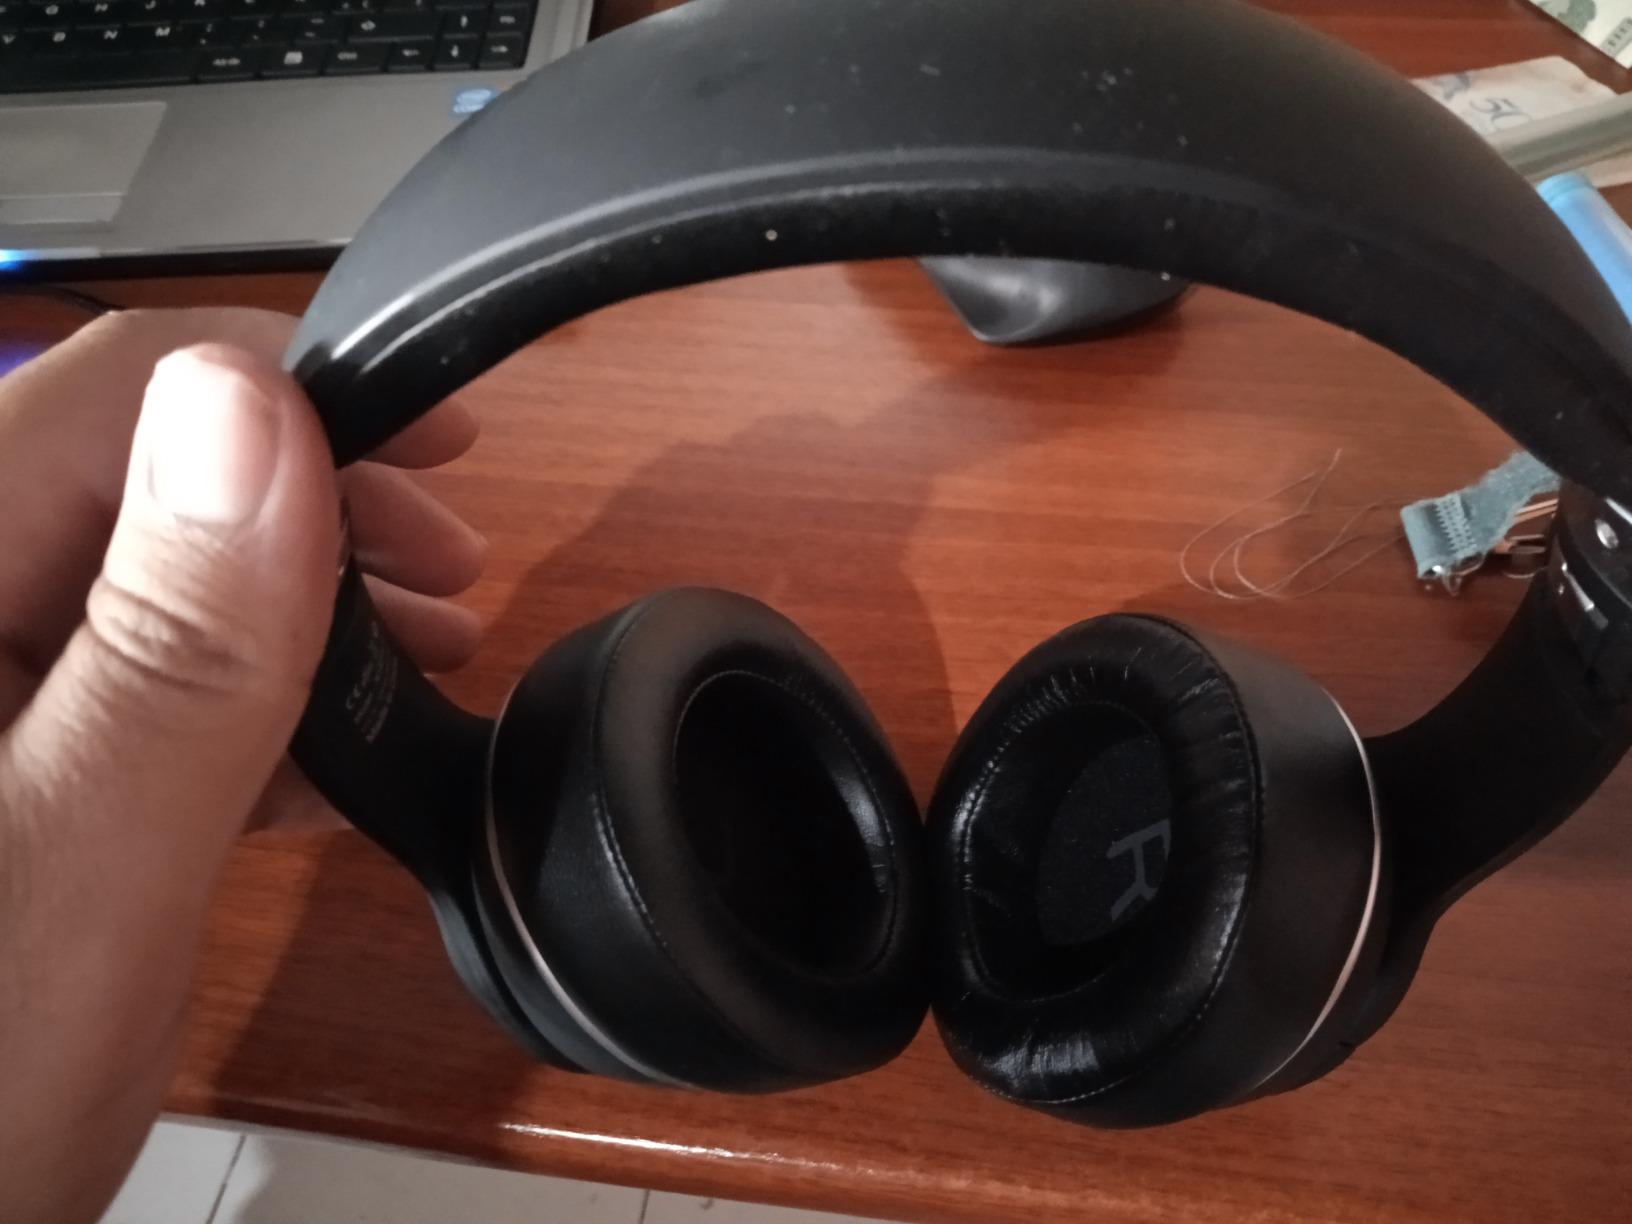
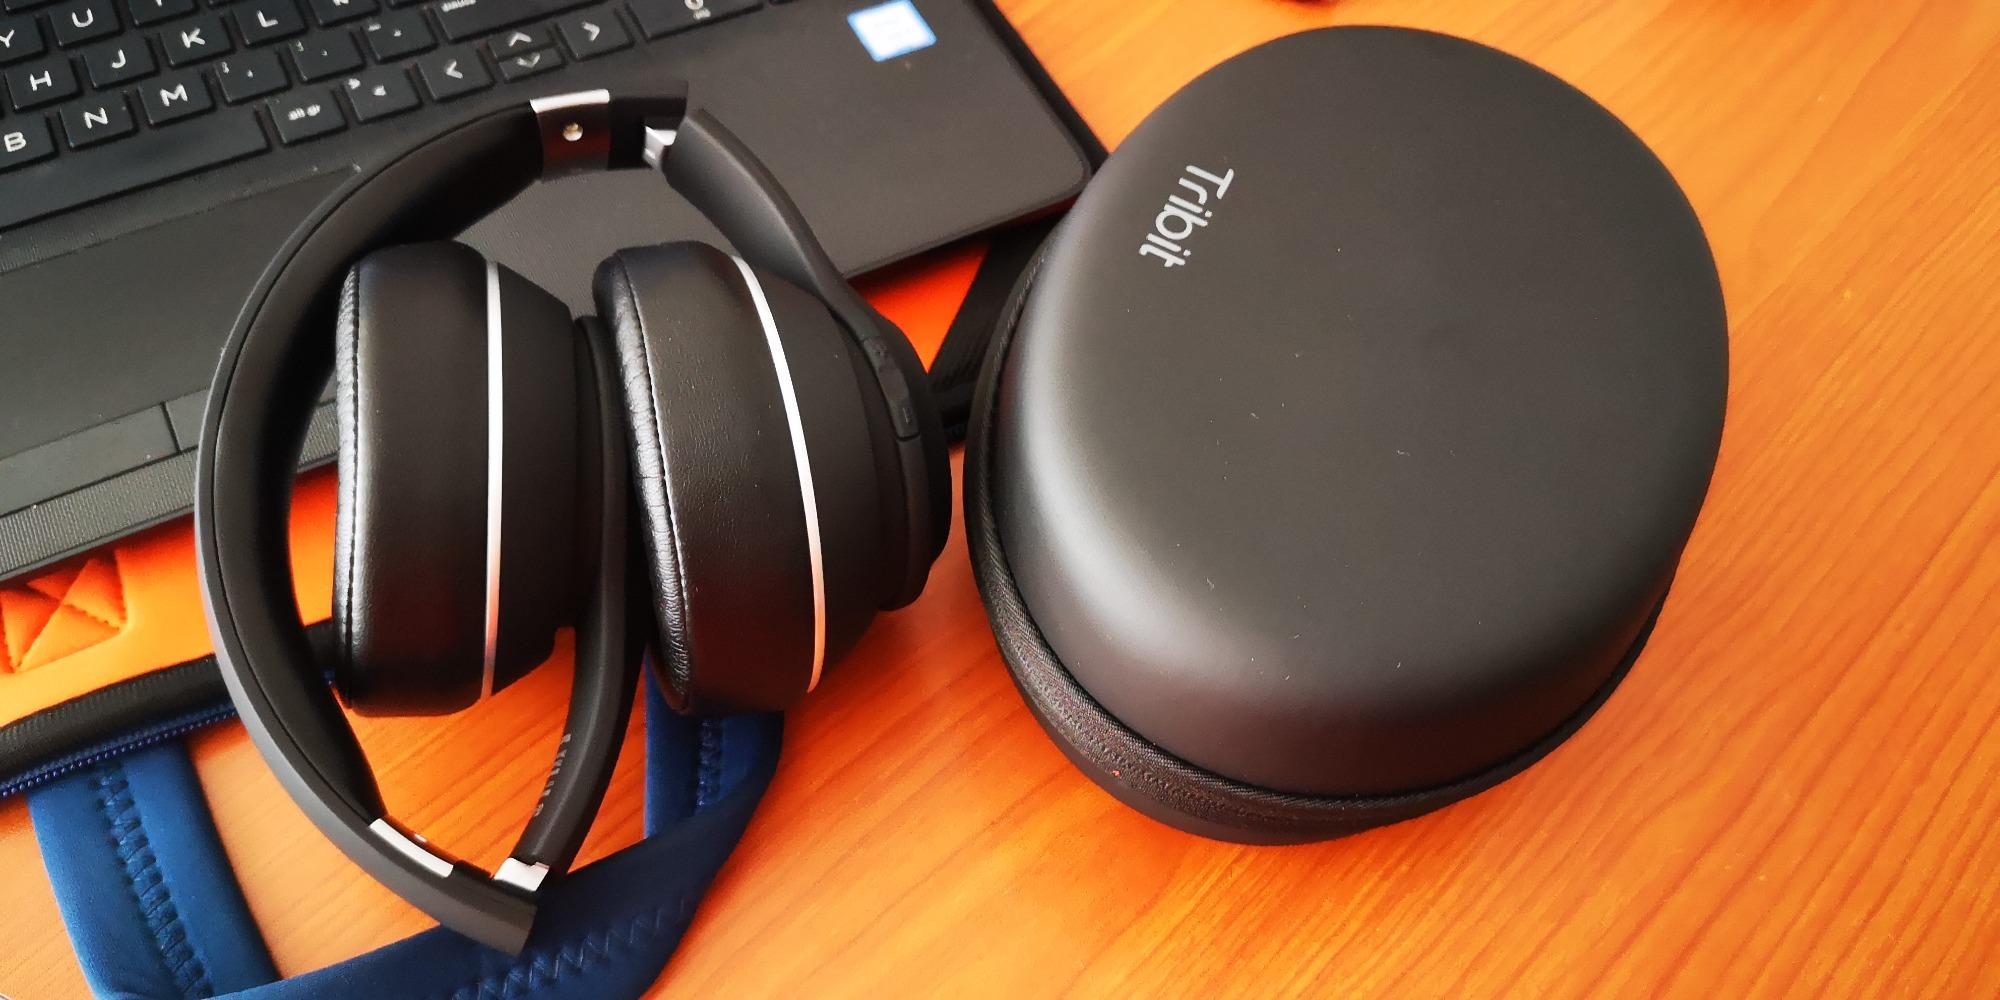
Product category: headphones
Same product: yes